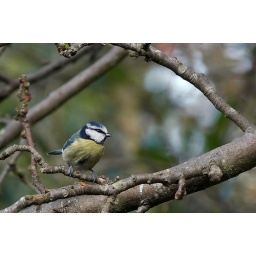
Blue tit in our old apple tree